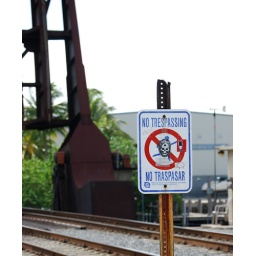
No trespassing sign on the railroad tracks in downtown Ft. Lauderdale, Florida